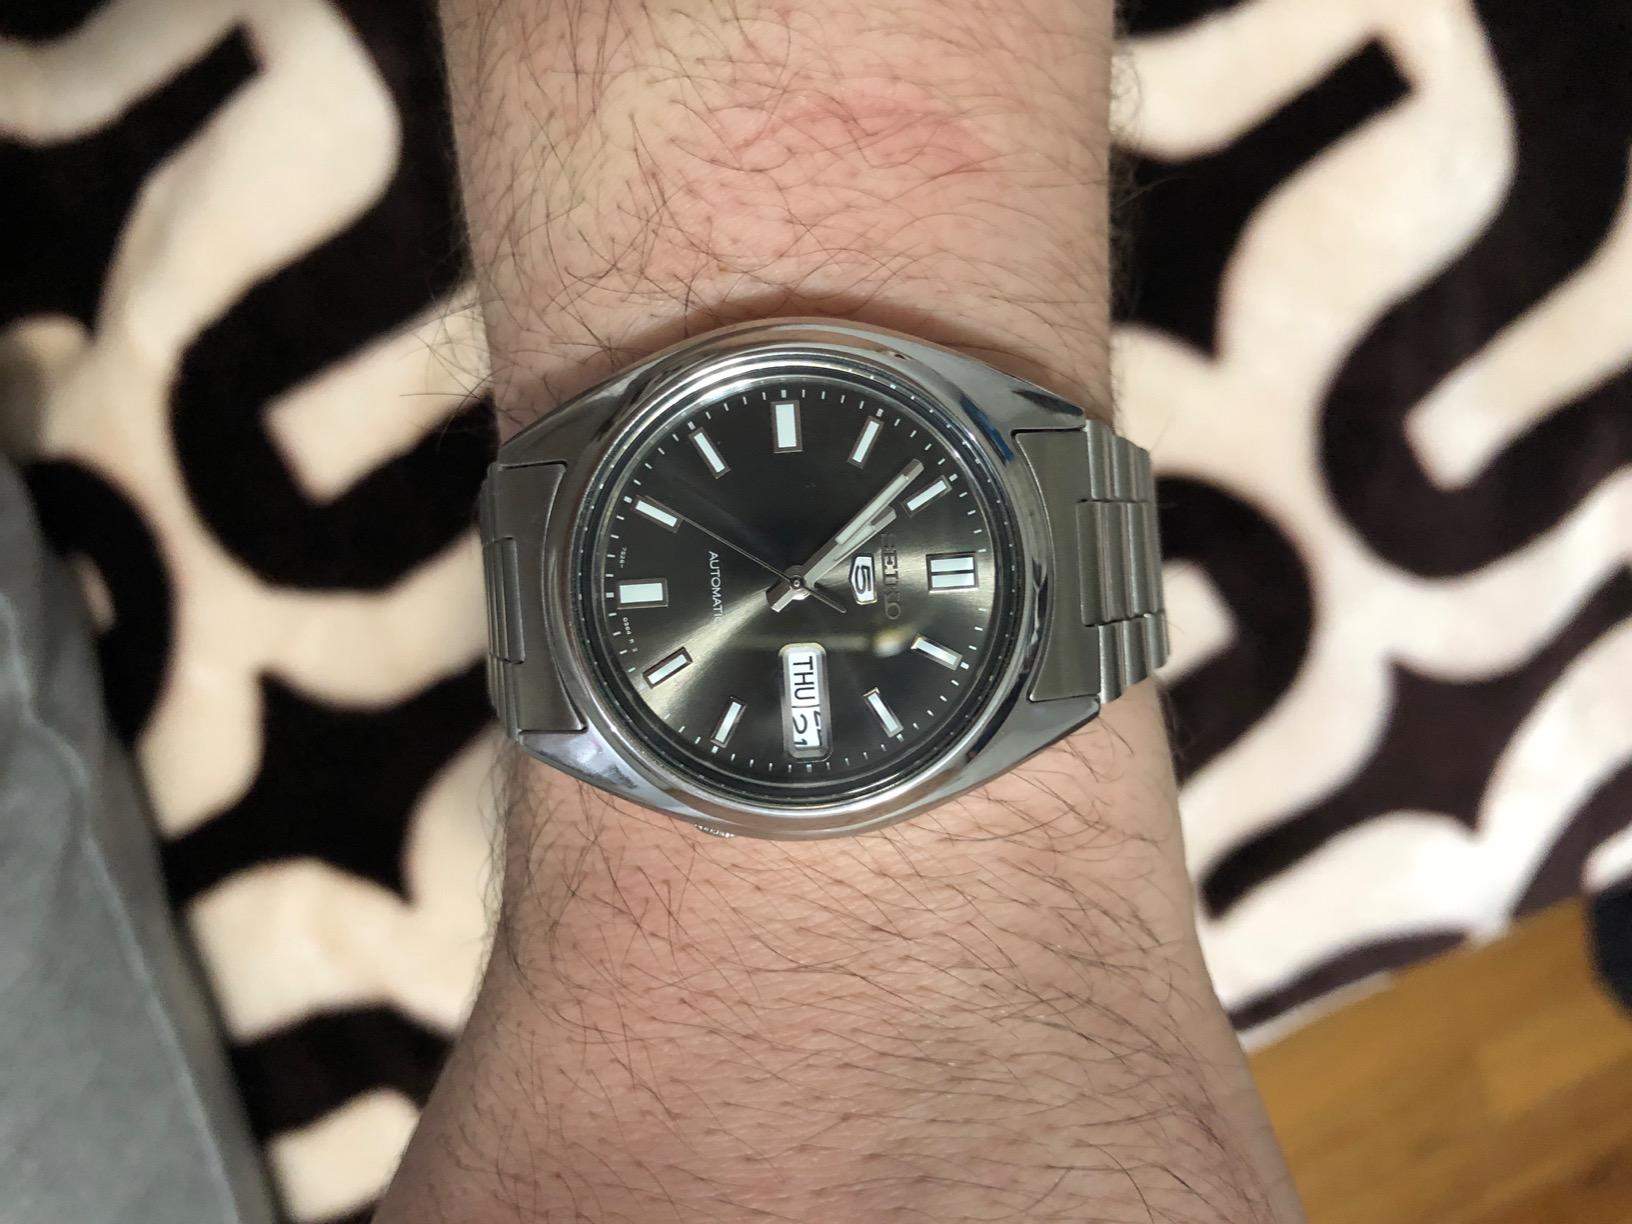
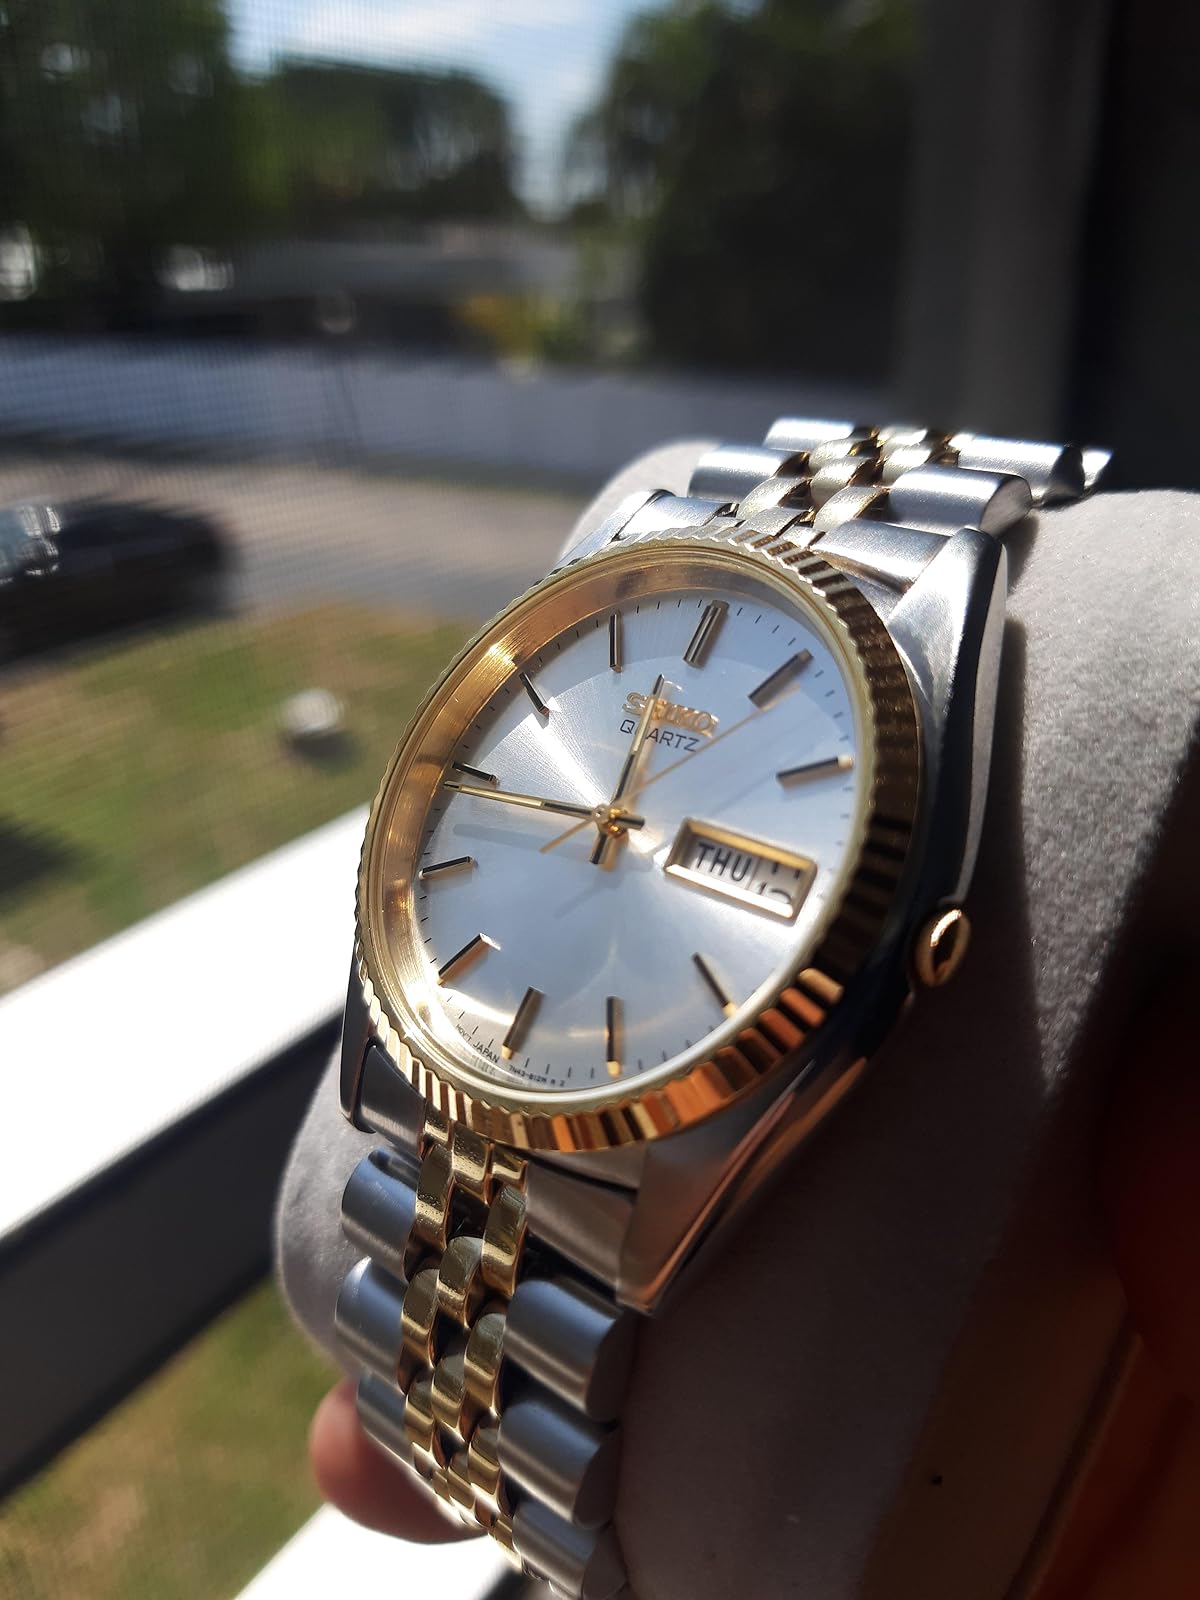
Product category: accessories_watch
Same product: no